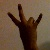
The image shows a hand gesture representing the number 7 in Indian Sign Language.